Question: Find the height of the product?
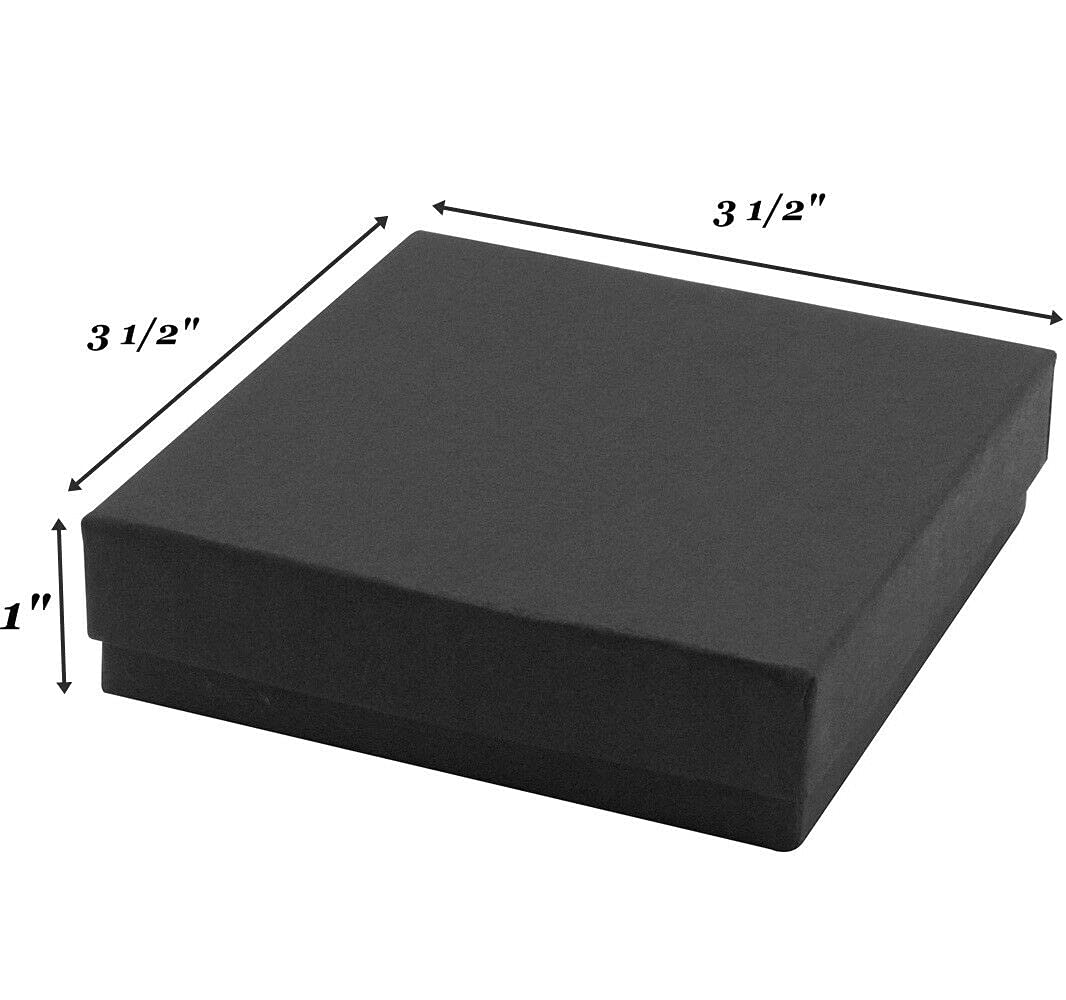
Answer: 1.0 inch